Andrew D. Hurwitz

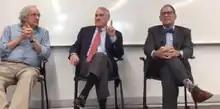
Paul Bender (left) Jon Kyl (center) Andrew D. Hurwitz (right) speaking at Arizona State University

He is a native of Boonton, New Jersey, having moved there with his family at the age of 3 and a 1964 graduate of Boonton High School. He is married to Dr. Sally Hurwitz, formerly an associate dean at the Mary Lou Fulton Teachers College at Arizona State University.